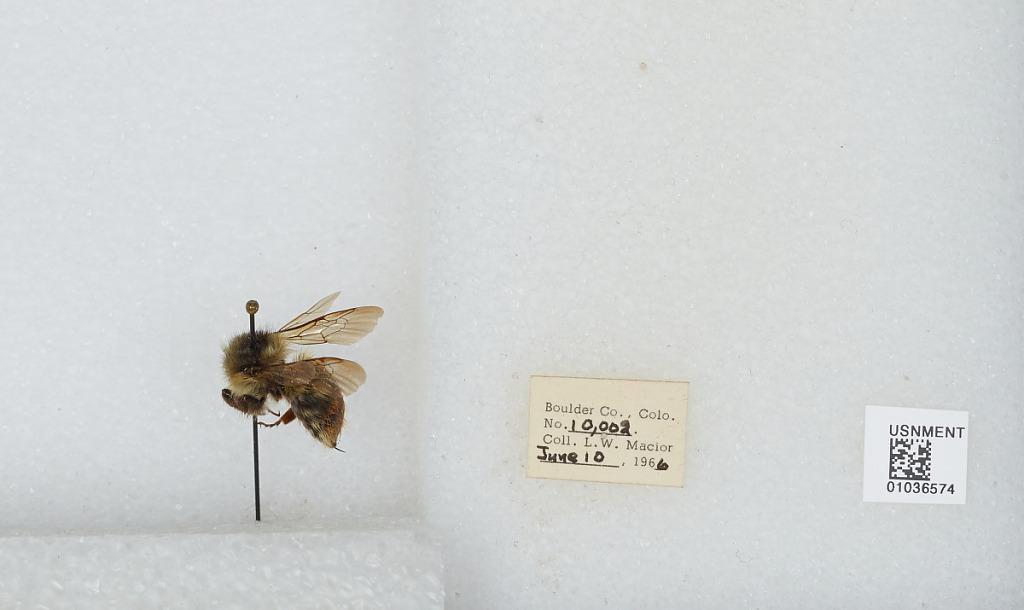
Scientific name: Bombus (Pyrobombus) mixtus Cresson
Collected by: L. Macior
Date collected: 1966-6-10
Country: United States
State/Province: Colorado
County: Boulder
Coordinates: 40.0017, -105.308